Zhao Ziyang

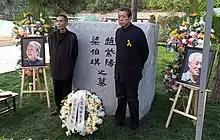
Zhao Ziyang's final burial site in 2019, with his son on the right.

On 29 January 2005, the government held a funeral ceremony for him at the Babaoshan Revolutionary Cemetery, a place reserved for revolutionary heroes and high government officials, that was attended by some 2,000 mourners, who were pre-approved to attend. Several dissidents, including Zhao's secretary Bao Tong and Tiananmen Mothers leader Ding Zilin, were kept under house arrest and therefore could not attend. Xinhua reported that the most senior official to attend the funeral was Jia Qinglin, fourth in the party hierarchy, and other officials who attended included He Guoqiang, Wang Gang and Hua Jianmin. Mourners were forbidden to bring flowers or to inscribe their own messages on the government-issued flowers. There was no eulogy at the ceremony because the government and Zhao's family could not agree on its content: while the government wanted to say he made mistakes, his family refused to accept he did anything wrong. On the day of his funeral, state television mentioned Zhao's death for the first time. Xinhua issued a short article on the funerary arrangements, acknowledging Zhao's "contributions to the party and to the people", but said he made "serious mistakes" during the 1989 "political disturbance".